K Pop Museum

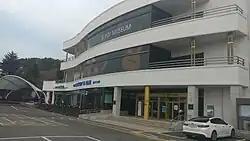
Museum exterior (2017)

The K Pop Museum is a private Korean popular music (K-pop) museum in Bomun Lake Resort, Gyeongju, South Korea. It opened on April 25, 2015 and claims to be the first K-pop museum in Korea.